Northampton

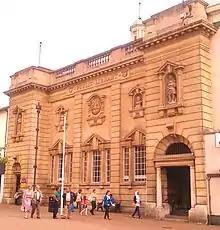
Northamptonshire Central Library in Abington Street

Billing Aquadrome leisure park is on the eastern outskirts. The Northampton Leisure Trust (branded Trilogy Leisure) has four leisure centres across Northampton including Mounts Baths.